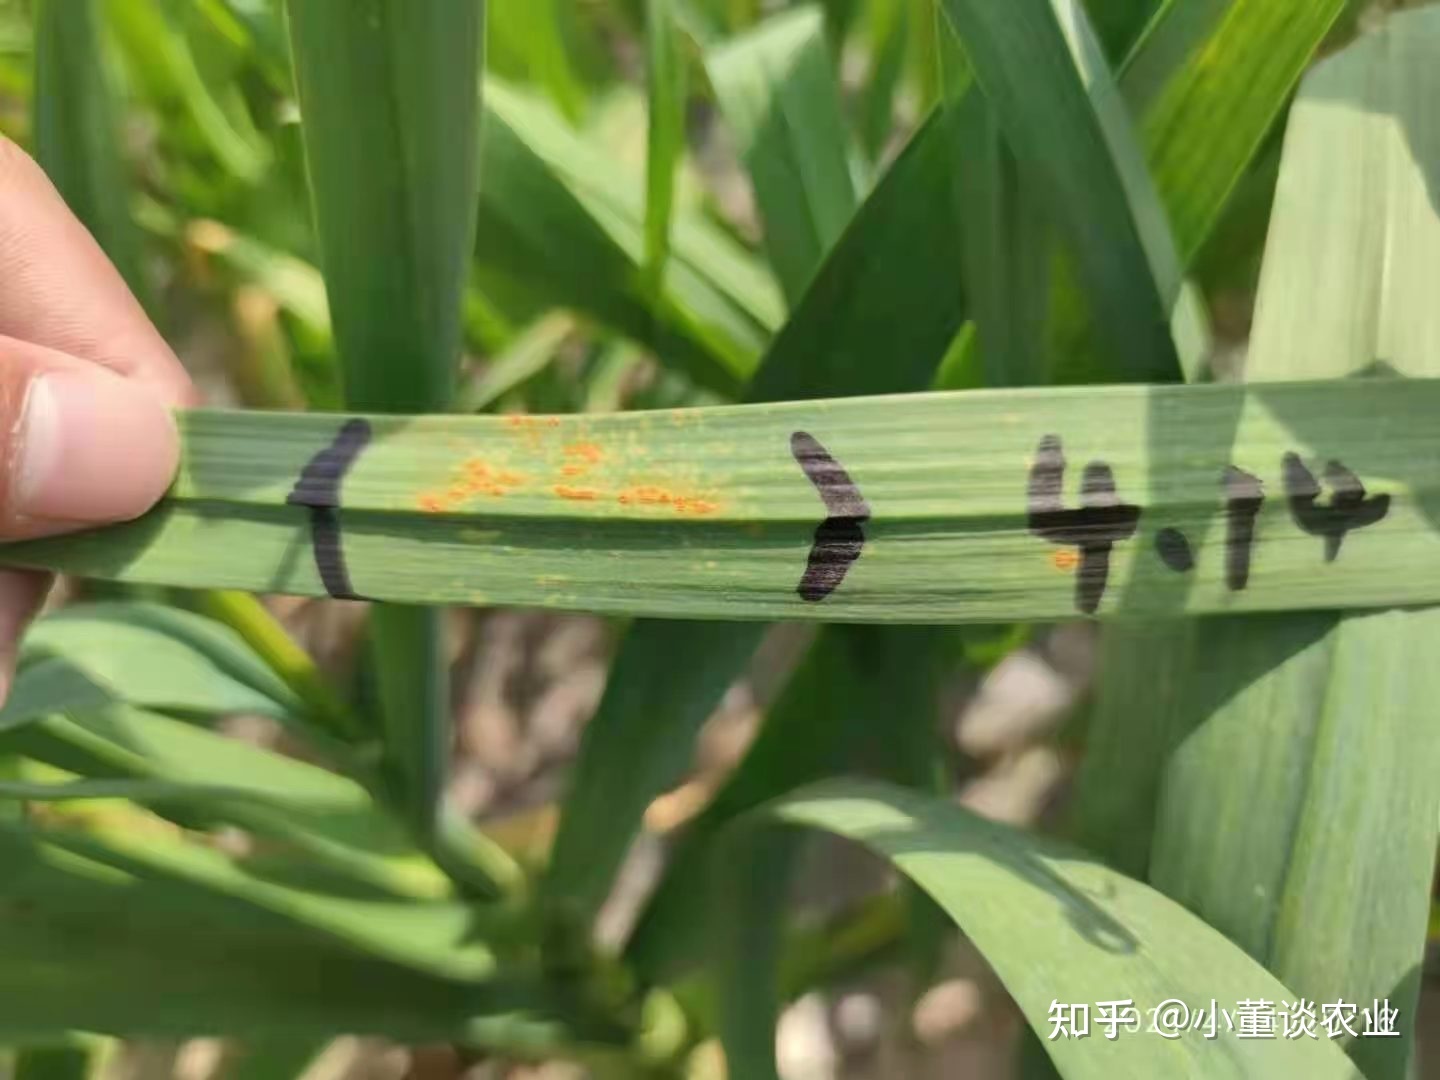
Plant: Garlic
Disease: garlic rust